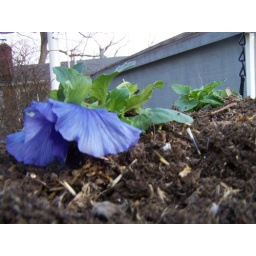
a wilted flower in a flower pot